Physical Etoys

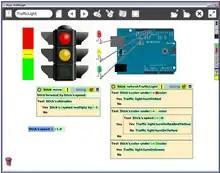
A traffic light implemented in Physical Etoys

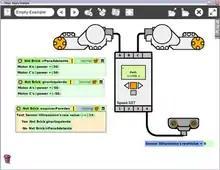
A Lego NXT car which avoids walls implemented in Physical Etoys

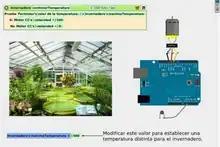
A greenhouse implemented in Physical Etoys

Robotics is closely related with different scientific disciplines such as logic, mathematics, physics, artificial intelligence, biology, medicine and nanotechnology. But it is also possible, due to the robotic kits' versatility, to develop devices related with many other disciplines such as music, history, geography, literature among many others. Physical Etoys inherits all the educational potential of Etoys in order to let the child apply computation in his subjects and represent world's phenomena without waiting for a specific technological subject. Moreover, Physical Etoys is divided into a set of independent modules that interact among themselves and each of them represents a specific robotic kit.